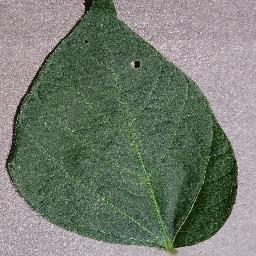
Label: Soybean___healthy